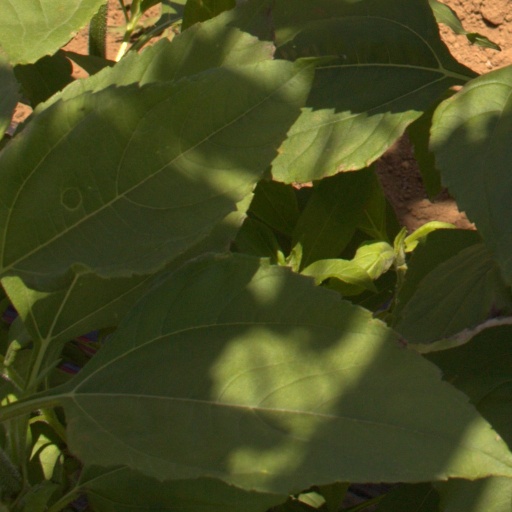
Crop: Jerusalem artichoke